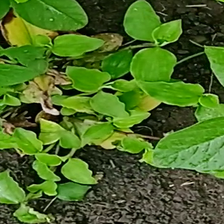
Weed species: Kena_(Commplina_benghalensio)